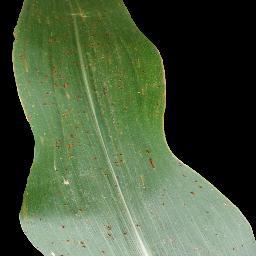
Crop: corn
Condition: (maize)_common_rust